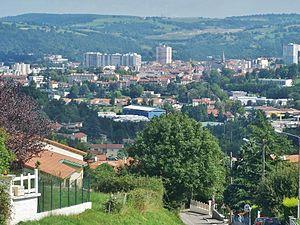
Vue d'ensemble de Firminy depuis les hauteurs de la ville, située non loin de Saint-Étienne dans la Loire.